Goldengirl

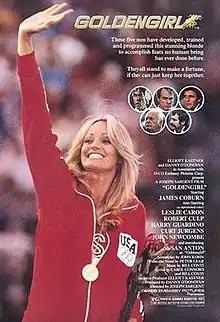
Theatrical release poster

Goldengirl is a 1979 American drama sci-fi sports film directed by Joseph Sargent, based on the 1977 science fiction novel of the same title by Peter Lear, a pseudonym of Peter Lovesey. The screenplay was by John Kohn, with music by Bill Conti. The film is the screen debut of Susan Anton, who starred in the title role opposite James Coburn.